Bernadette D'Souza

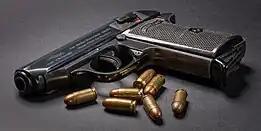
Firearm

D'Souza is also concerned with taking away weapons from domestic violence offenders. She has her deputy confiscate weapons from households when it is proved that domestic violence is occurring. She was a supporter of a set of laws passed in 2018, one of which restricted the ability of people with convictions of misdemeanor domestic abuse to have firearms for 10 years. This also applied to individuals with protective orders against them. D'Souza has been enforcing these laws in her court and is part of the effort to normalize the enforcement within the Parrish.